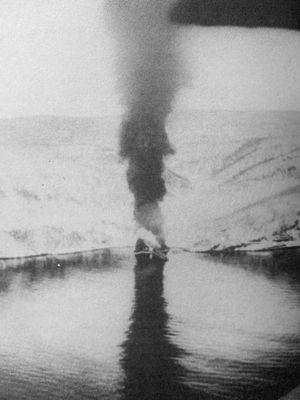
Le Z 19 Hermann Künne est un destroyer de la classe Type 1936 de la Kriegsmarine.